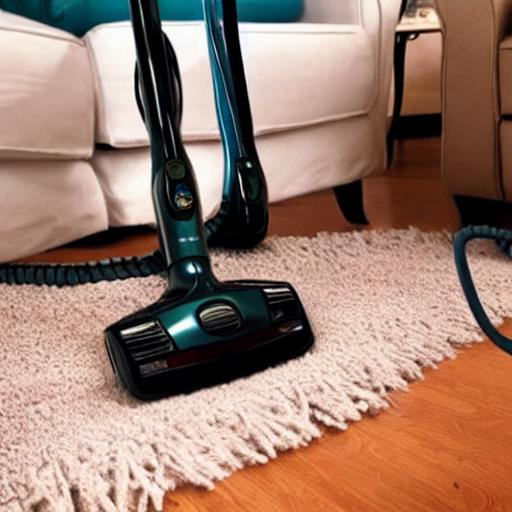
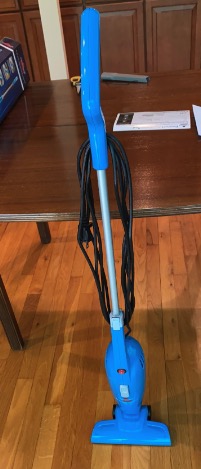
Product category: items_vacuum
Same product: no